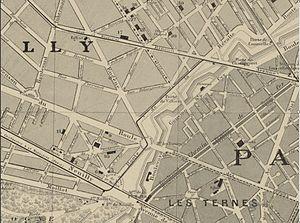
extrait Titre
Le boulevard Gouvion-Saint-Cyr est une voie du 17ᵉ arrondissement de Paris. C'est une partie des boulevards des Maréchaux.
La rue de Sablonville est une voie de Neuilly-sur-Seine, dont une partie a été annexée au 17ᵉ arrondissement de Paris, en 1929.